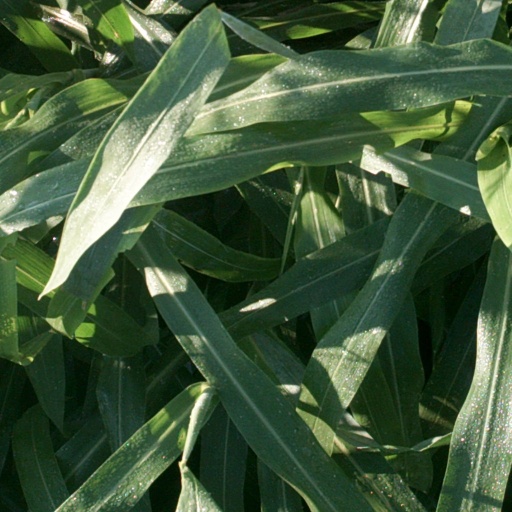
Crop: sorghum